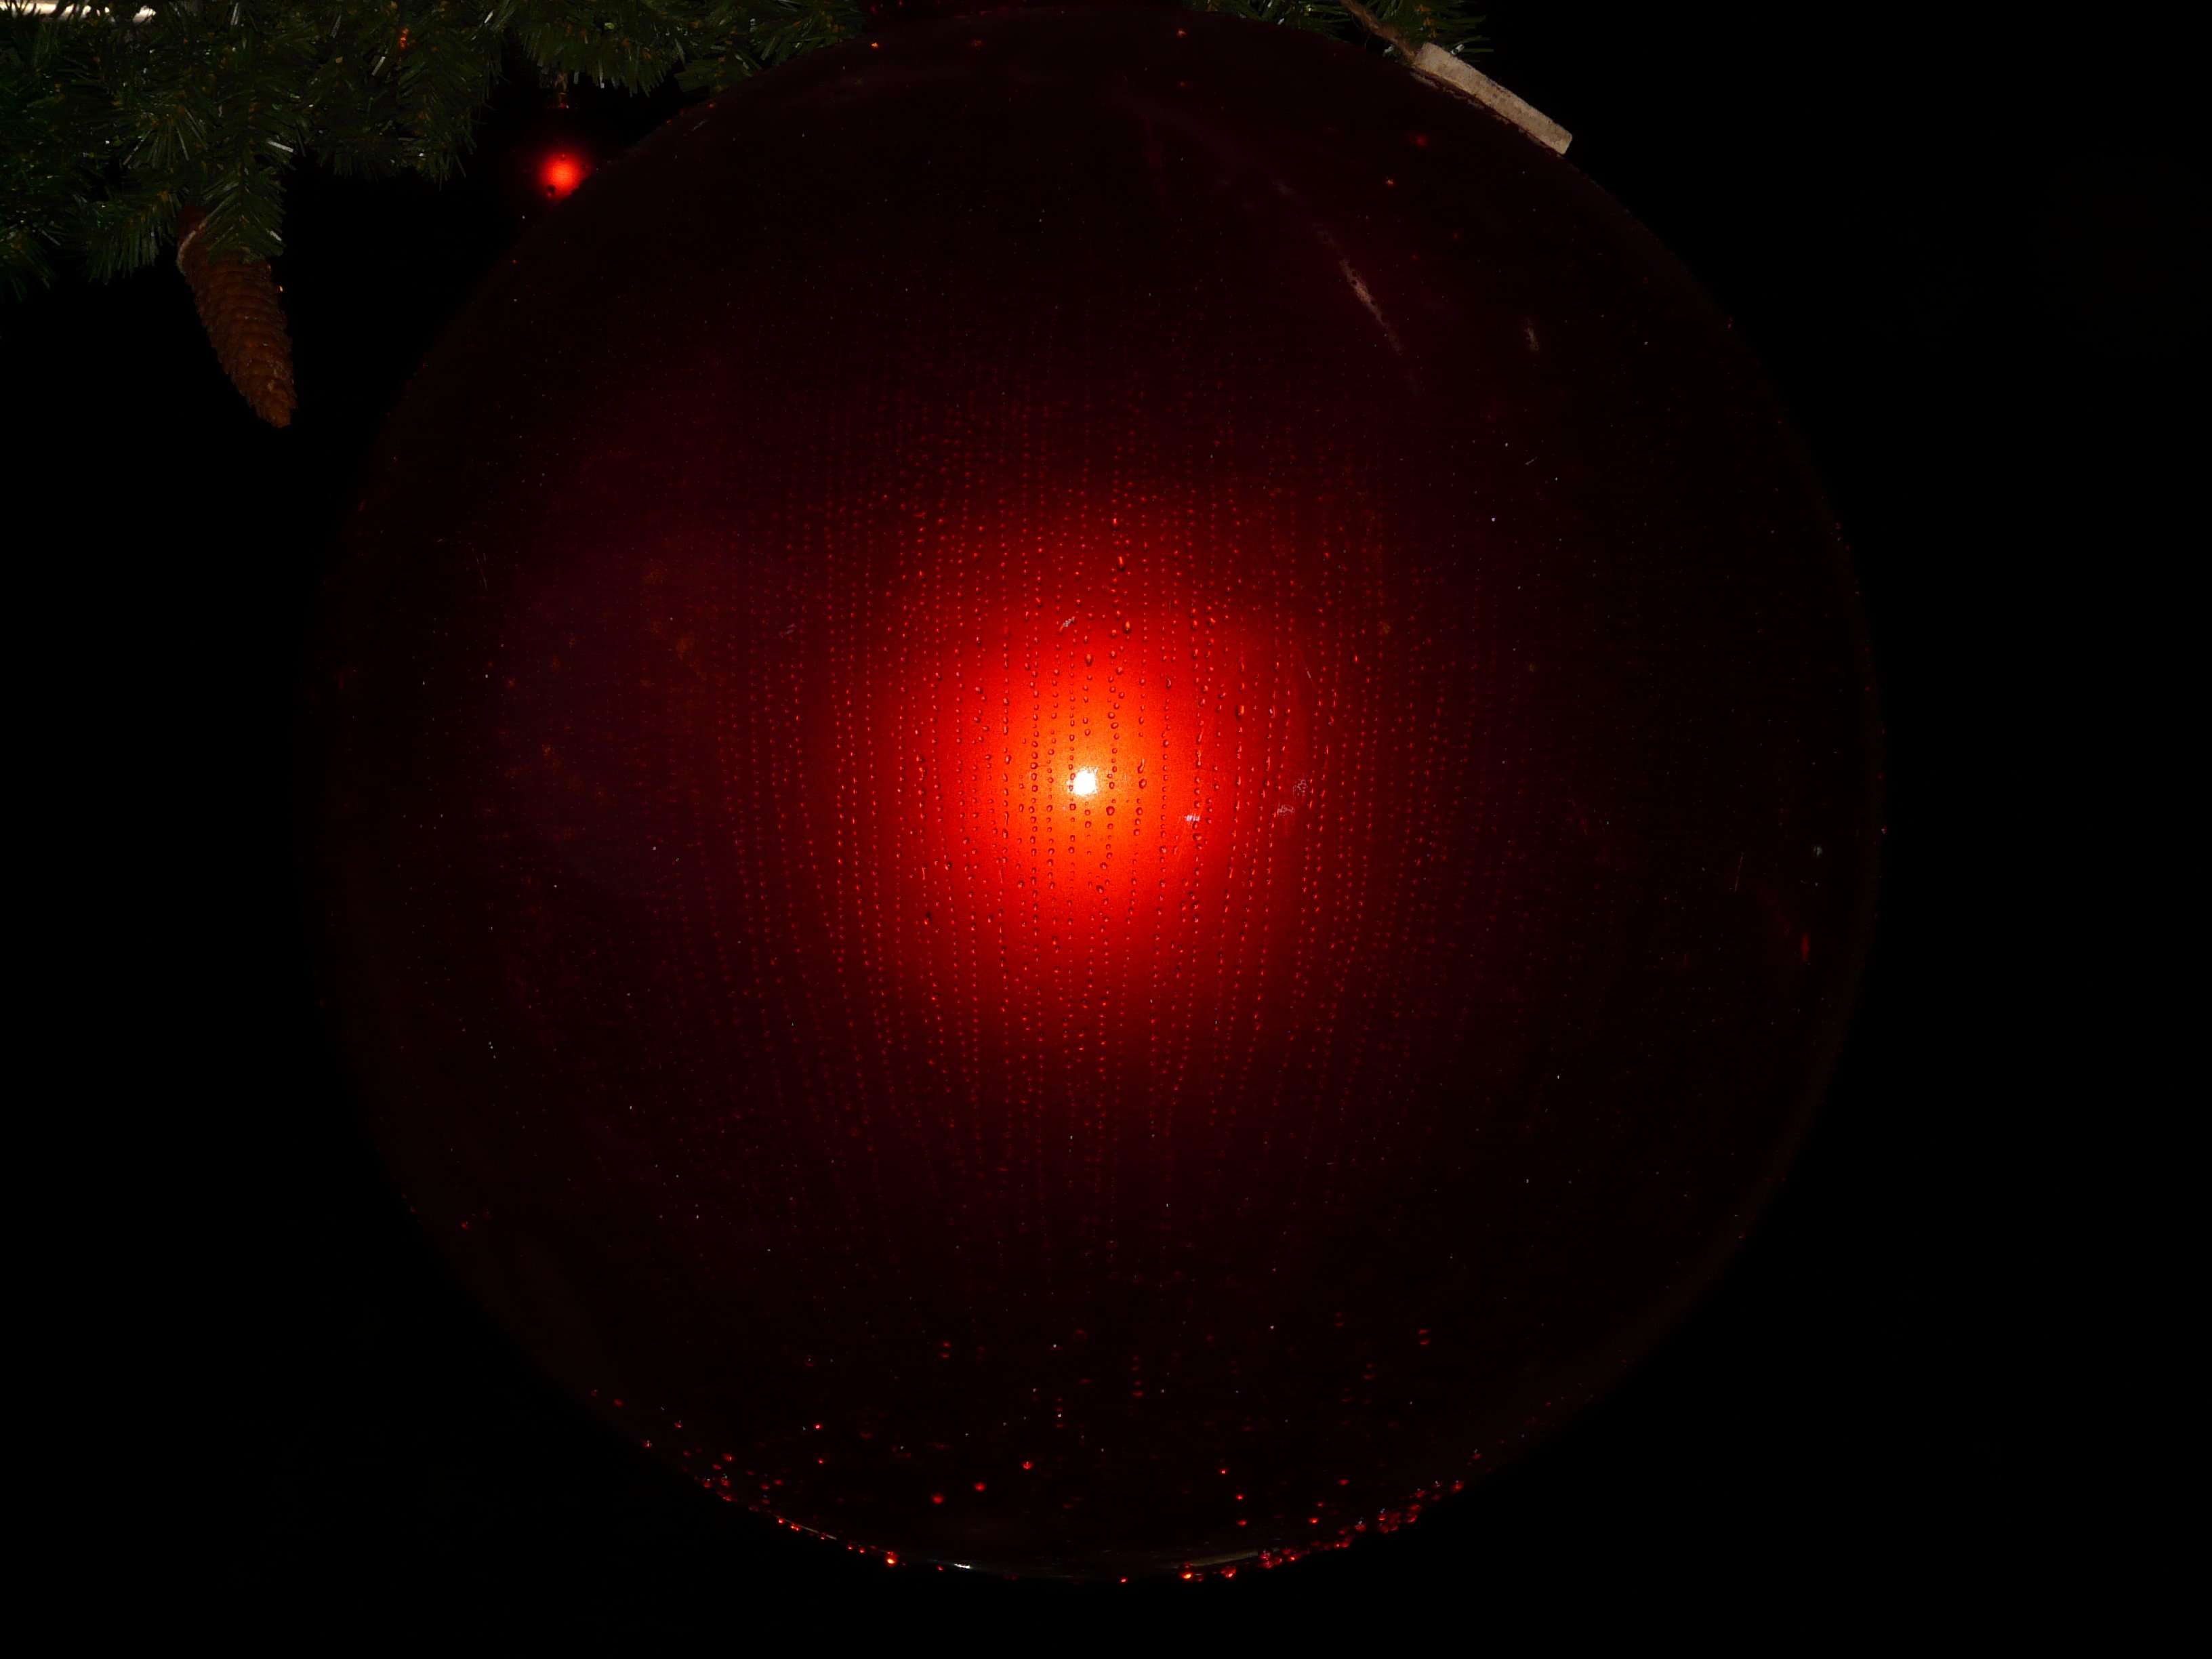
sun, atmosphere, red, darkness, christmas, christmas tree, circle, outer space, christmas ornament, astronomy, sphere, glass ball, seem, christmas decorations, astronomical object